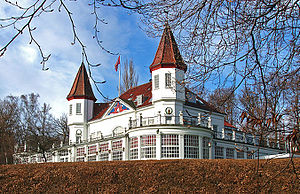
Varna Palæet
Varnapalæet
Varna Palæet er en skovrestaurant i Marselisborg Skov syd for Århus. Den er er opført 1908-1909 i forbindelse med Landsudstillingen i Århus i 1909. Den er tegnet af arkitekten Eggert C. Achen (1853-1913).
Varna Palæet er en skovrestaurant i Marselisborg Skov syd for Aarhus centrum. Den er er opført 1908-1909 og blev indviet i forbindelse med Landsudstillingen i Aarhus i 1909. Bygningen er tegnet af arkitekten Eggert Achen der efter sigende skulle have brugt Aarhus byvåben som inspiration/oplæg.